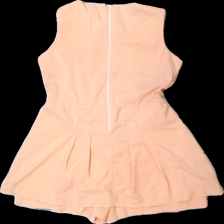
View: back
Type: Dress
Category: Ladies
Brand: Missing
Colors: Pink
Material: 100% polyester
Cut: Regular
Season: All
Damage location: bottom center
Price range: 50-100
Recommended usage: Reuse
Description: rosa byxdress
Comment: byxdress